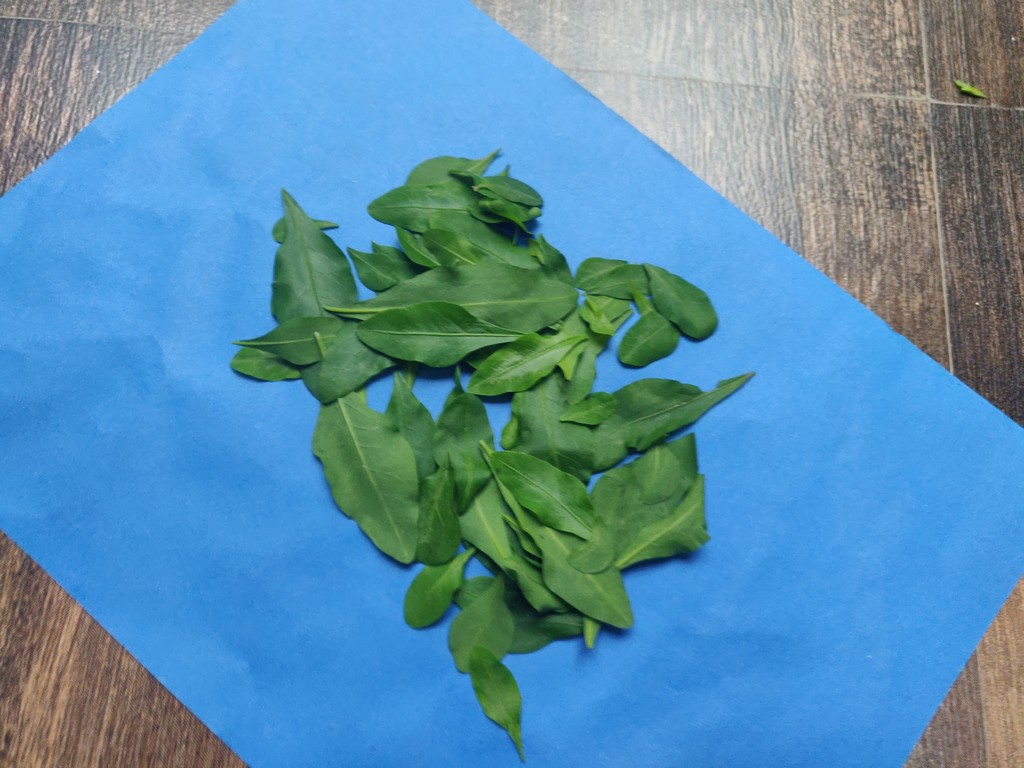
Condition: Healthy
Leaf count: multiple
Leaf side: unknown